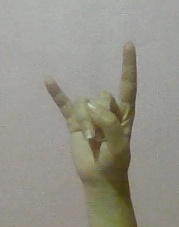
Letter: la